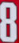
Number: 8